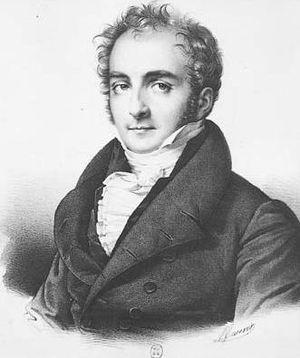
L'émeute des quatre sous est une grève des mineurs qui se produisit en mai 1833 et toucha la compagnie des mines d'Anzin. Elle est considérée comme la première révolte à fort caractère social de l'époque pré-syndicale en France. Le procès des mineurs, qui furent poursuivis pour délit de coalition, eut un grand retentissement.
Vizille est une commune française située, géographiquement dans la vallée de la Romanche, administrativement dans le département de l'Isère et en région Auvergne-Rhône-Alpes.